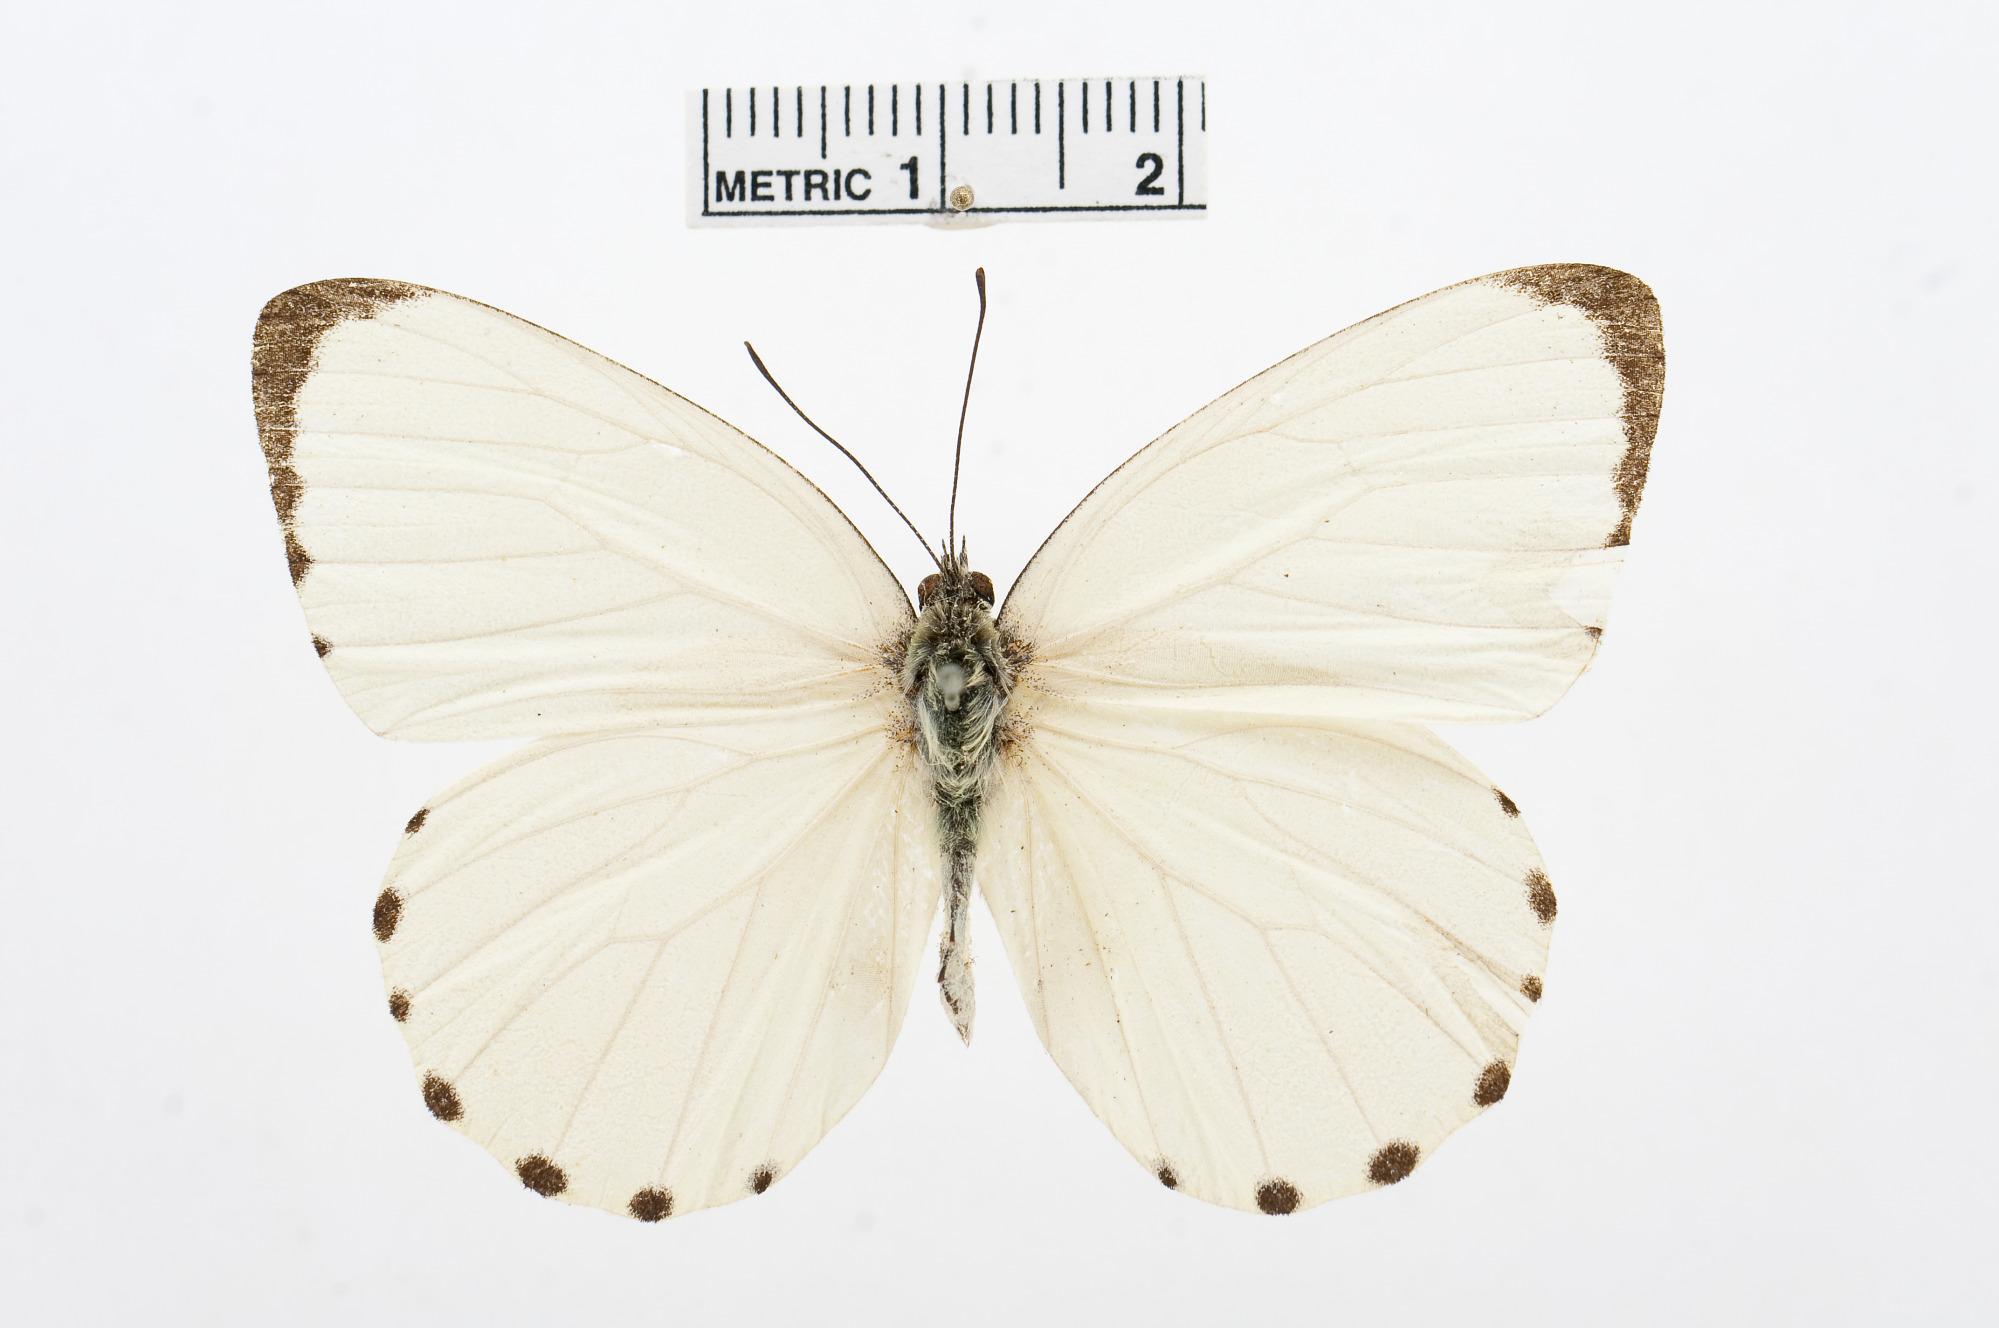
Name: Dixeia capricornis
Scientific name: Dixeia capricornis
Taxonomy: Animalia, Arthropoda, Hexapoda, Insecta, Lepidoptera, Pieridae, Pierinae